Aviation in the interwar period

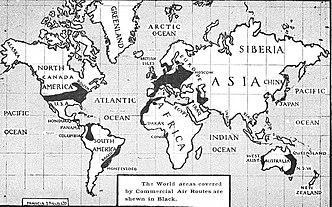
The areas of the world covered by commercial air routes in 1925

Sometimes dubbed the Golden Age of Aviation, the period in the history of aviation between the end of World War I (1918) and the beginning of World War II (1939) was characterised by a progressive change from the slow wood-and-fabric biplanes of World War I to fast, streamlined metal monoplanes, creating a revolution in both commercial and military aviation. By the outbreak of World War II in 1939 the biplane was all but obsolete. This revolution was made possible by the continuing development of lightweight aero engines of increasing power. The jet engine also began development during the 1930s but would not see operational use until later.